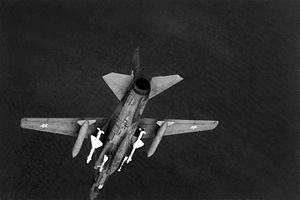
NATO-rapporteringsnavn / Warszawapagtens missiler / Luft til luft-missiler
MiG-23 med AA-7 'Apex' og AA-8 'Aphid'
NATO-rapporteringsnavne er navne givet til kinesisk, sovjetisk og siden russisk militærudstyr af Air Standardization Coordinating Committee. Navnene er givet for at identificere udstyret, selvom det rigtige navn ikke var kendt. NATO overtog ASCC's system og da NATO er mere kendt end ASCC hedder det NATO-rapporteringsnavne.